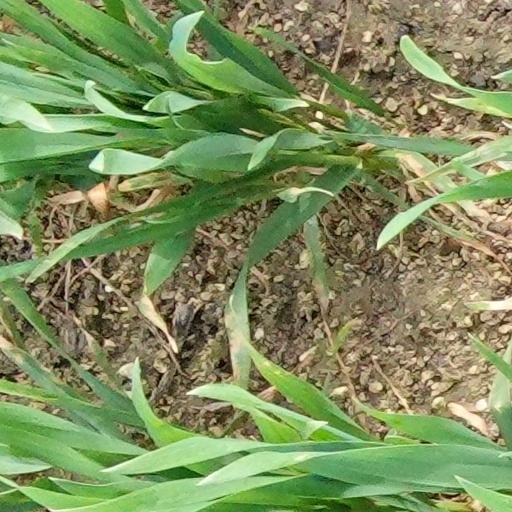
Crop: wheat